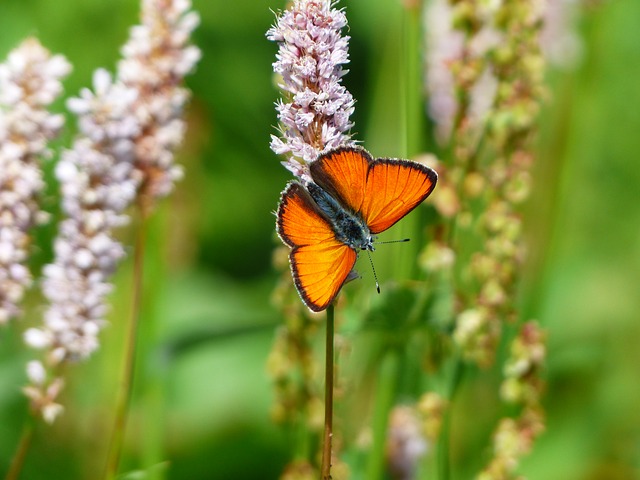
Label: farfalla